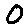
Label: 0